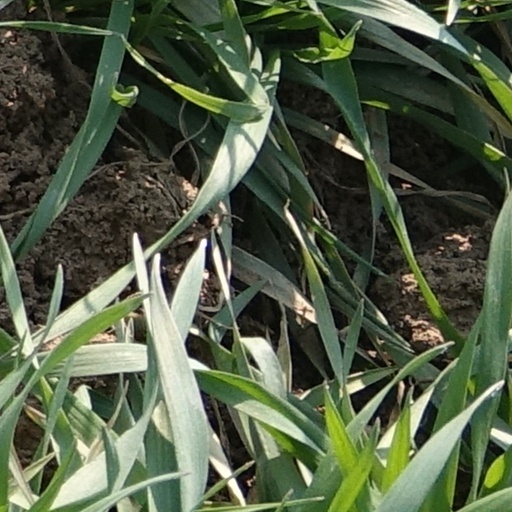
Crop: wheat